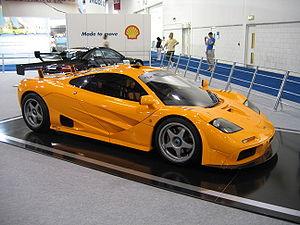
La McLaren F1 est une automobile conçue et produite par McLaren Cars, une filiale britannique McLaren Technology Group qui, entre autres, possède l'écurie de Formule 1 McLaren Racing. La voiture accueille un moteur BMW d'architecture V12 à 60° de 6,1 litres de cylindrée développant une puissance de 627 ch. La McLaren F1 a été conçue pour être « the finest drivers’ car ever built, or ever likely to be built » par une équipe d'une trentaine d'ingénieurs dirigée par Gordon Murray.